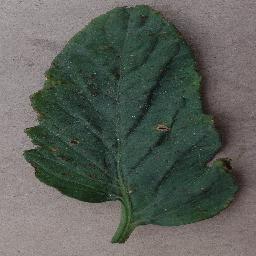
Label: Tomato___Bacterial_spot